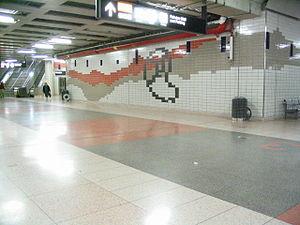
Don Mills est une station de la ligne Sheppard du métro de Toronto, au Canada. Elle se situe au 1700 de Sheppard Avenue East, à hauteur de Don Mills Road. La station a une fréquentation de 31 500 personnes par jour en moyenne pour l'année 2010.